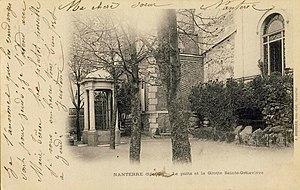
Nanterre.Grotte Sainte-Geneviève
Le puits de Sainte Geneviève est un puits à eau qui se trouve dans la ville de Nanterre, à l'intersection de la rue Maurice-Thorez et de la rue de l'Église.